Basilica of the Exaltation of the Holy Cross

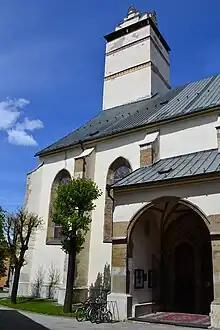
Basilica minor of the Holy Cross - entrance hall and the tower of the basilica

The Basilica minor of the Exaltation of the Holy Cross is a Late Gothic three-nave Catholic church located in the town of Kežmarok in the Spiš region of eastern Slovakia.